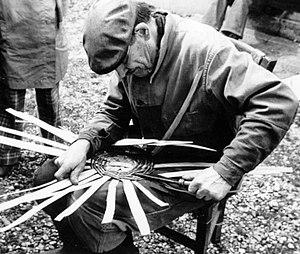
Père Thierry commençant une manne
Millebosc est une commune française située dans le département de la Seine-Maritime en région Normandie.